Barack Obama 2008 presidential election victory speech

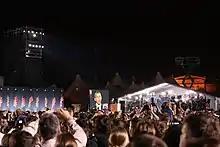
Supporters at Grant Park watch Obama delivering his speech

Obama spoke of the core issues facing the United States at the time, among them the 2008 financial crisis, and the Iraq War.